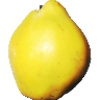
Label: Quince 1